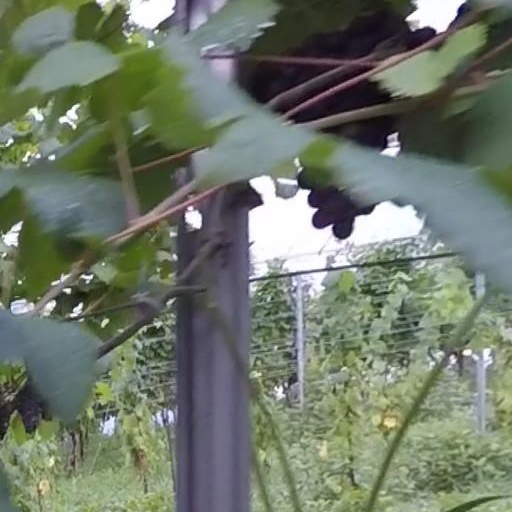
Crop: grape